John Lodge (musician)

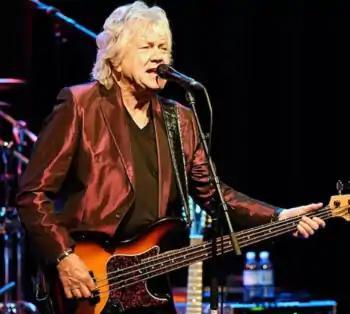
John Lodge performing in 2019

John Charles Lodge (born 20 July 1943) is an English musician, best known as bass guitarist, co-lead vocalist, and songwriter of the longstanding rock band the Moody Blues. He has also worked as a record producer and has collaborated with other musicians outside the band. In 2018, Lodge was inducted into the Rock and Roll Hall of Fame as a member of the Moody Blues.